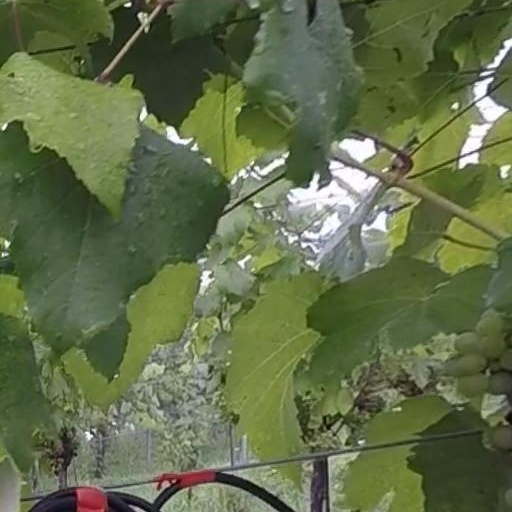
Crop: grape